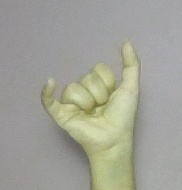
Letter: ya